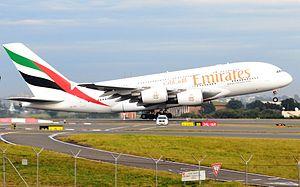
Emirates est une compagnie aérienne basée à Dubaï, actuellement la plus importante compagnie des Émirats arabes unis et du Moyen-Orient.